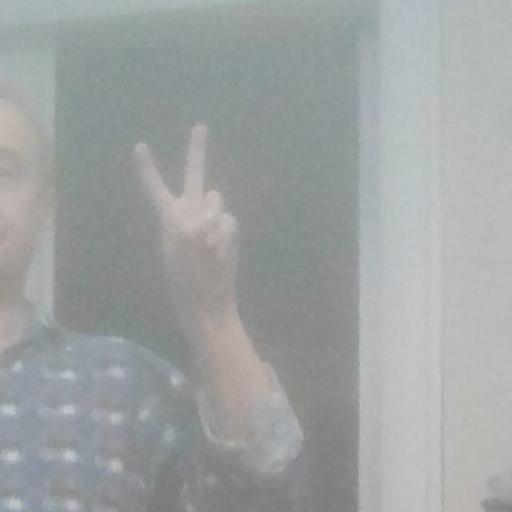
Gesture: peace